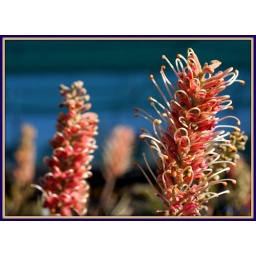
Another Australian native flower pink Grevillea. I like the various stages of DOF with the flowers in the background.